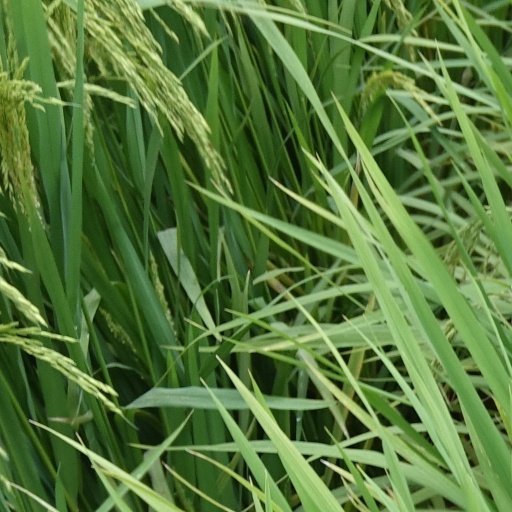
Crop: rice